Jhala Nath Khanal

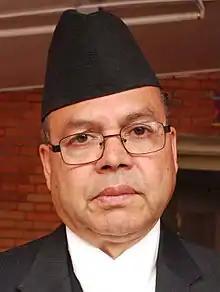
Khanal in 2011

Jhala Nath Khanal (born 20 May 1950) is a Nepalese politician who was the 35th Prime Minister of Nepal from February 2011 to August 2011. He was previously the chairman of the Communist Party of Nepal (Unified Marxist–Leninist) (CPN (UML)) and Leader of the Constituent Assembly Parliamentary Party of the CPN (UML).